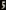
Number: 5